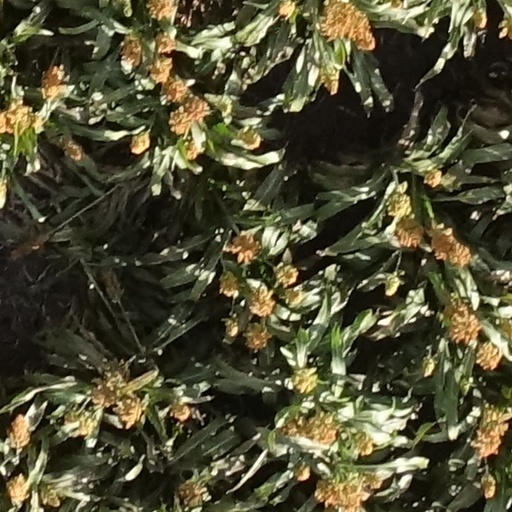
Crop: sorghum